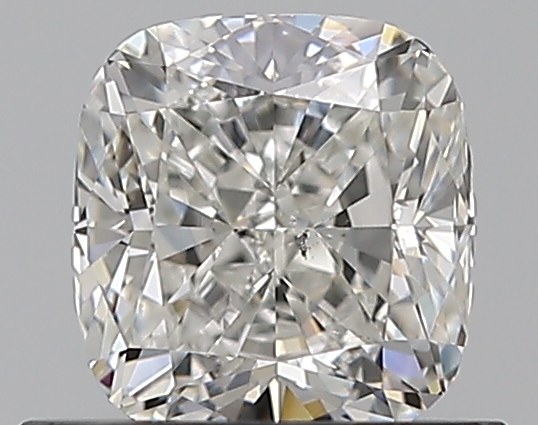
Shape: cushion
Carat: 0.71
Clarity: SI1
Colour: G
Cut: EX
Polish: EX
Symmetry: VG
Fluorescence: N
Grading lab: GIA
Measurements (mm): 5.13 x 4.81 x 3.34